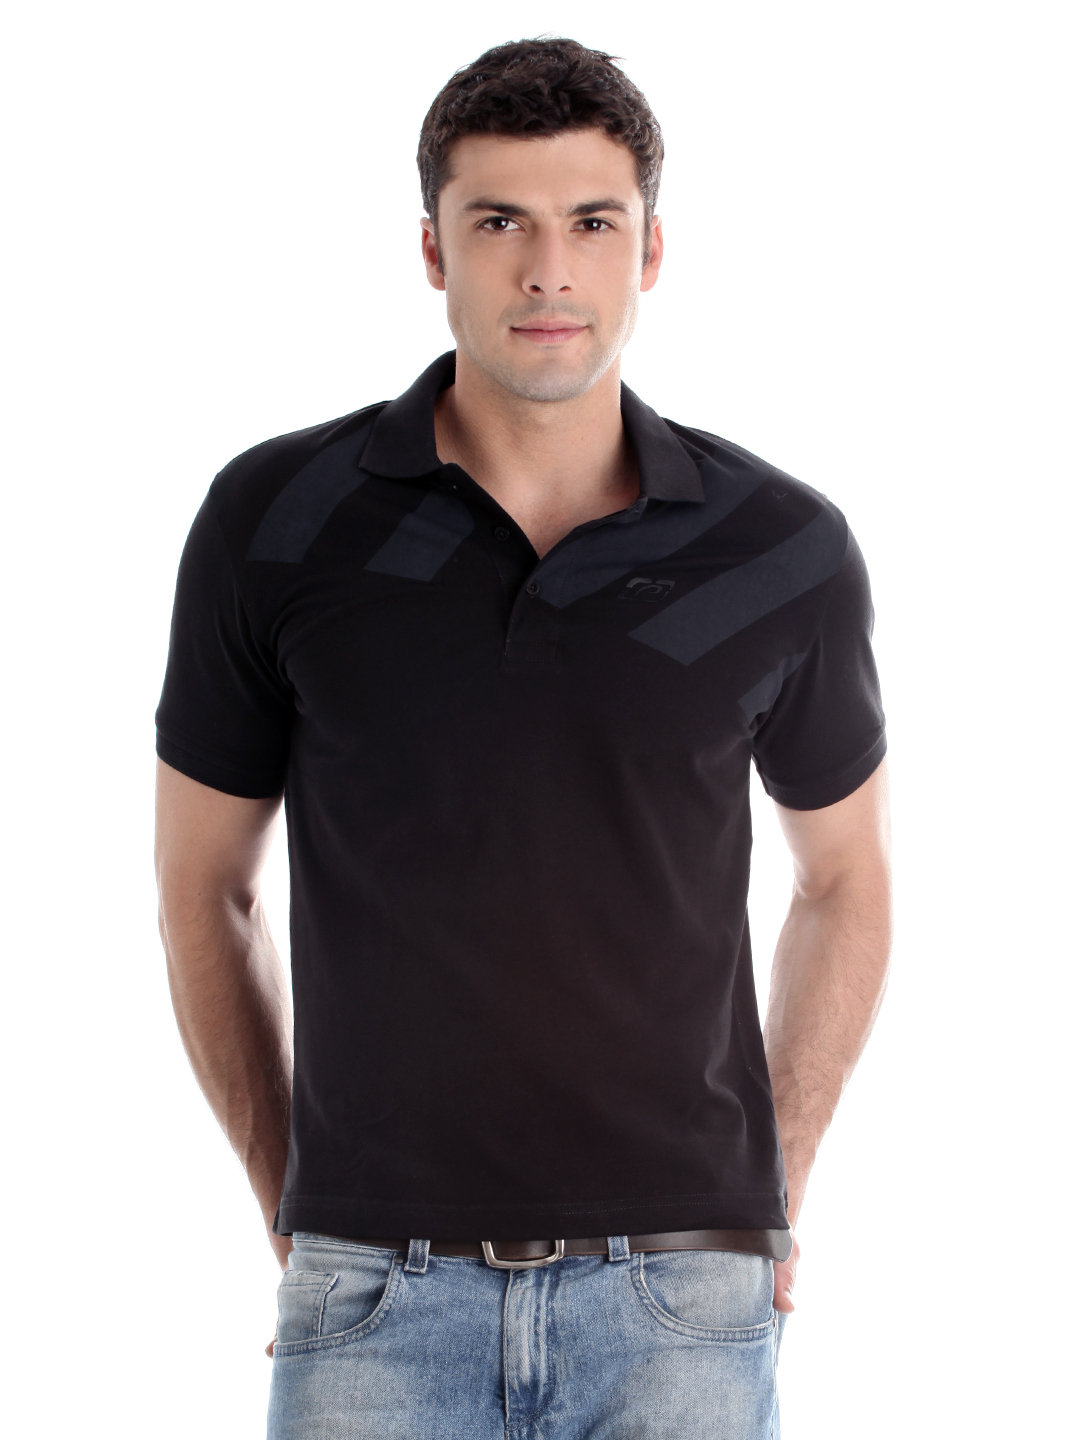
Proline Men Black Polo T-Shirt
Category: Apparel / Topwear / Tshirts
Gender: Men
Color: Black
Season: Summer 2012
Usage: Casual